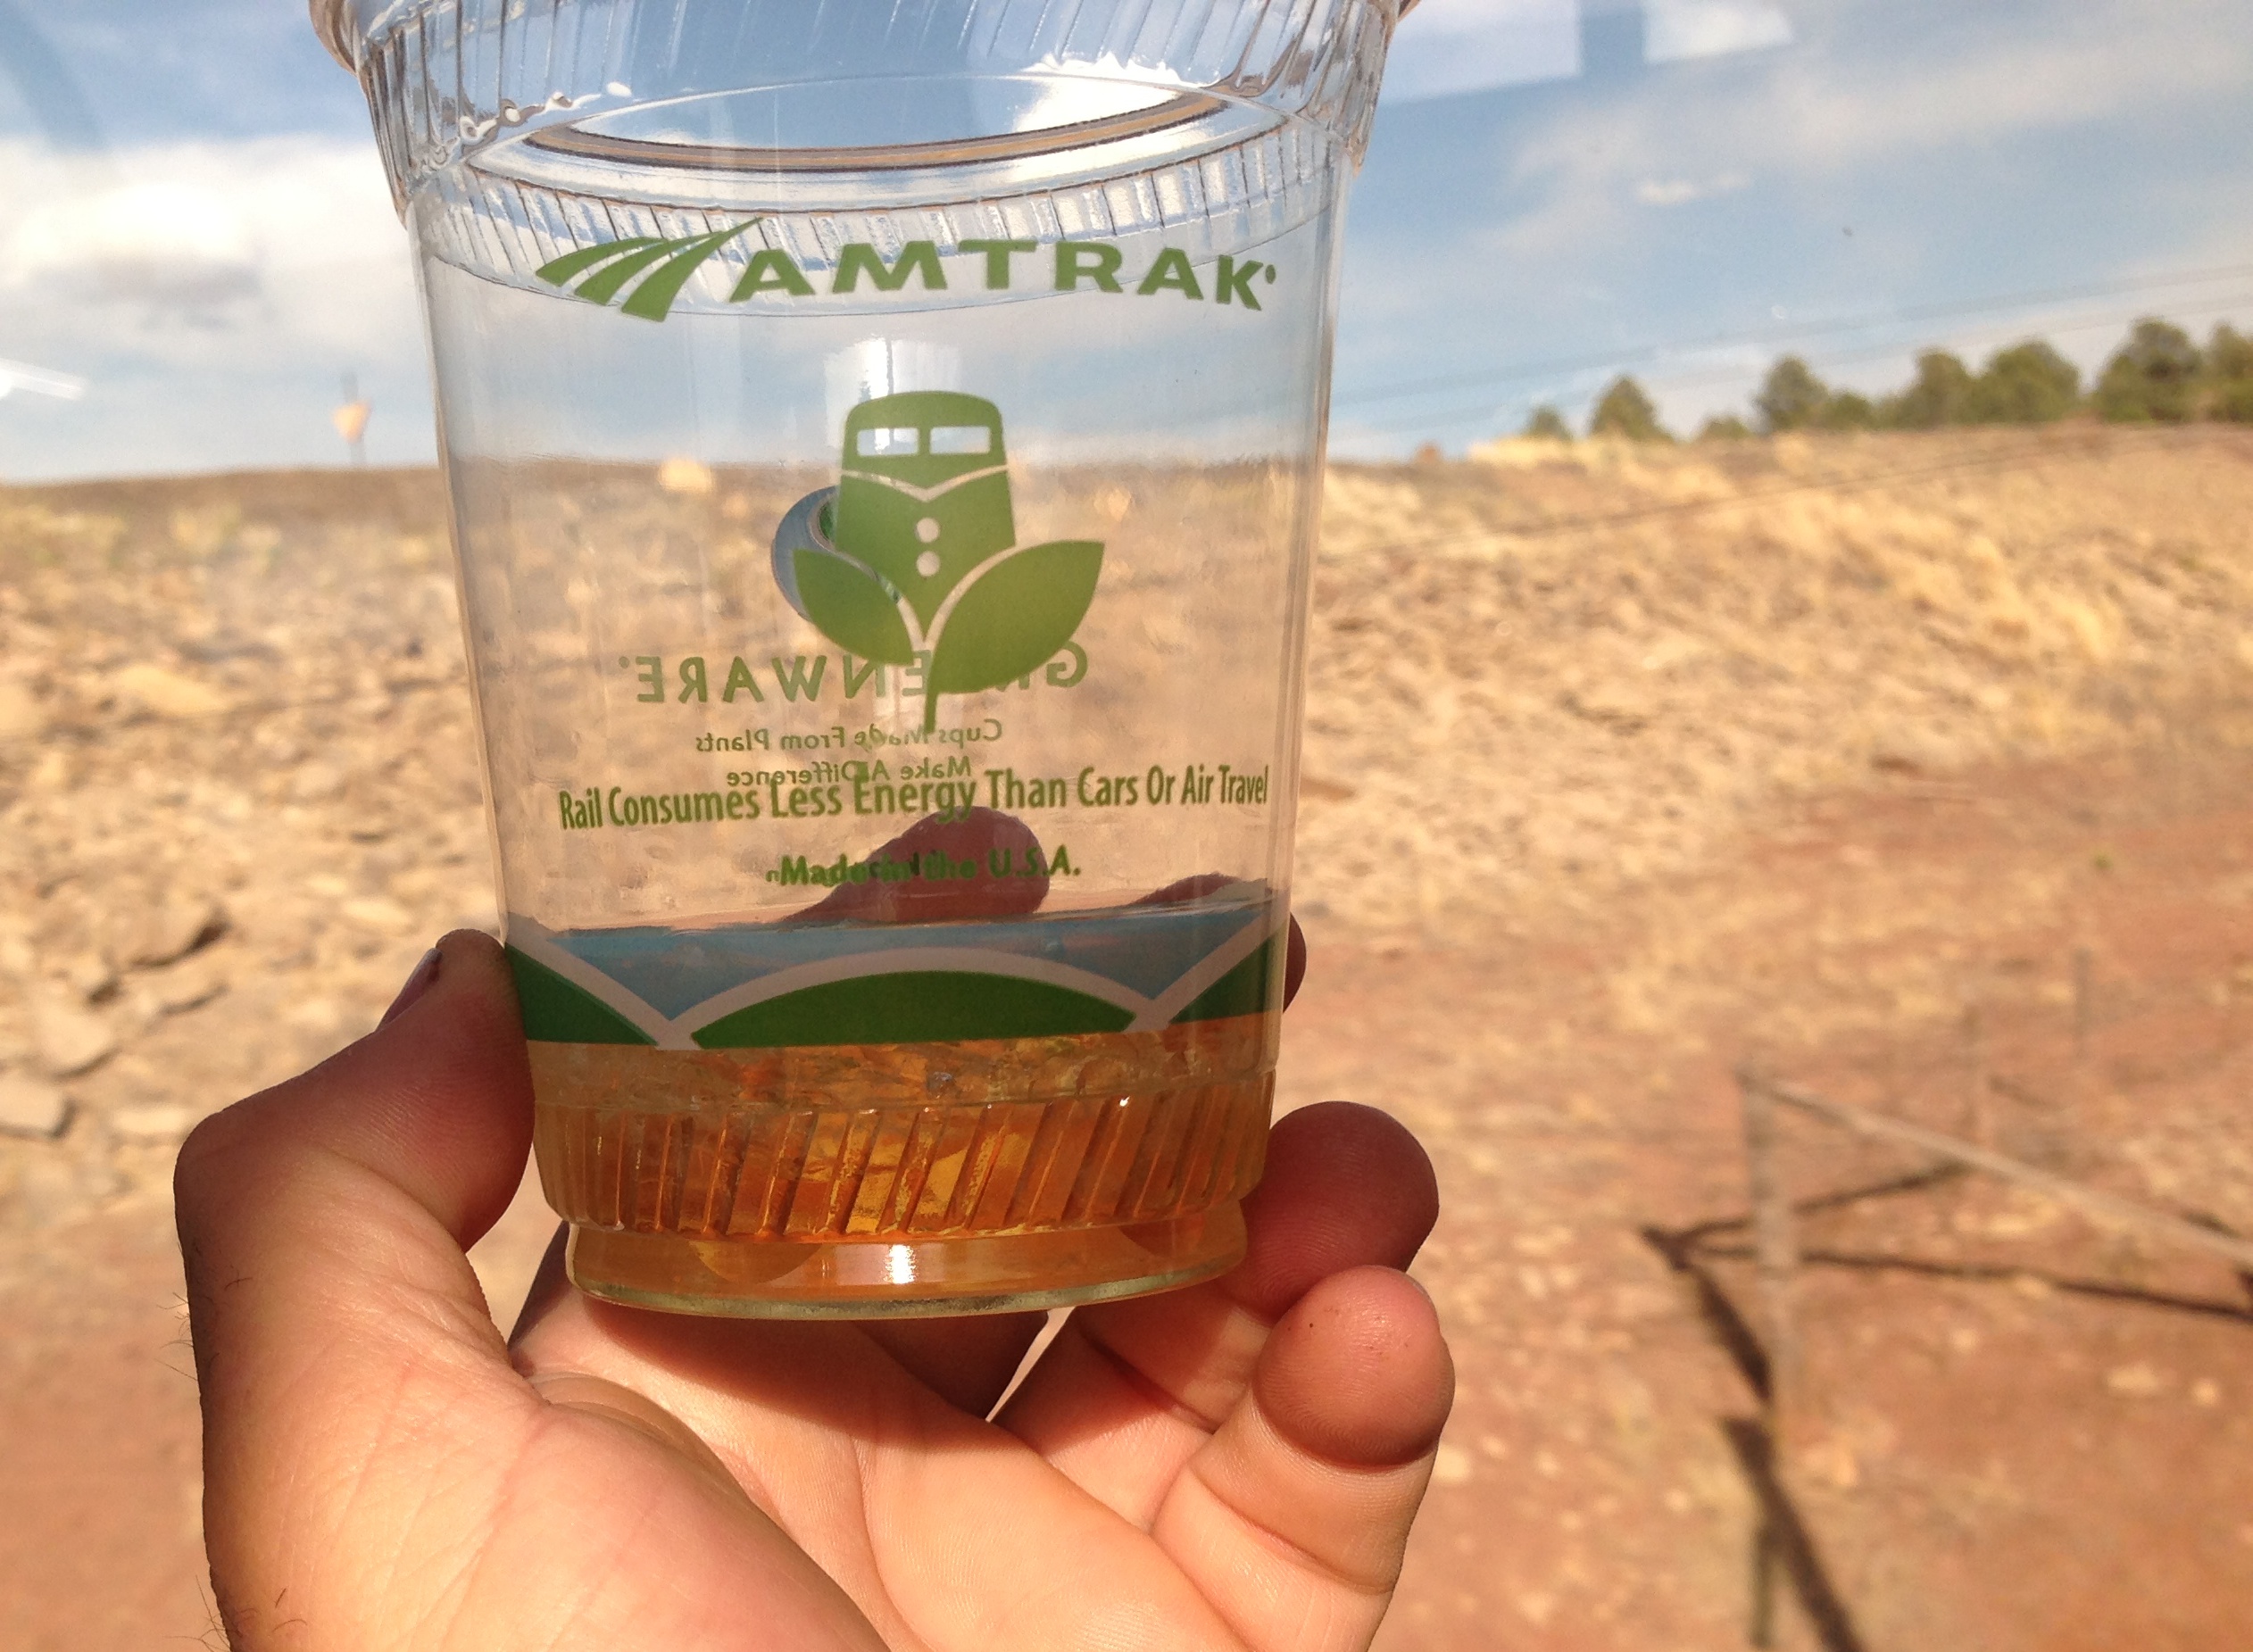
plant, tea, food, produce, crop, soil, drink, liqueur, raildog, flavor, flowering plant, grass family, distilled beverage